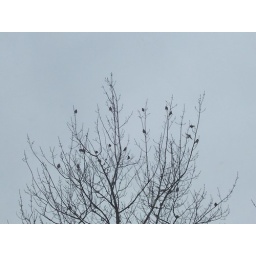
Redpolls in tree behind the house